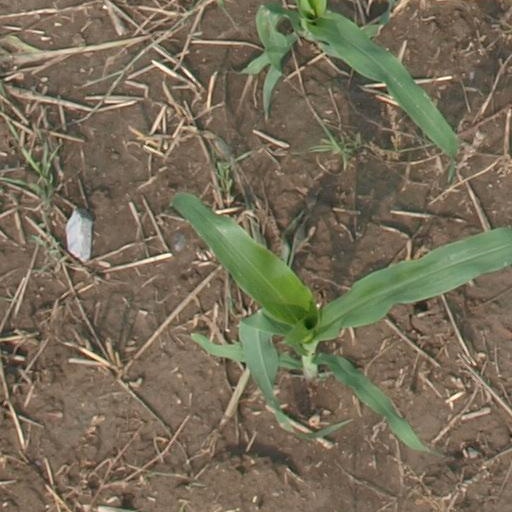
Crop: maize; corn